Island in the Sky (1953 film)

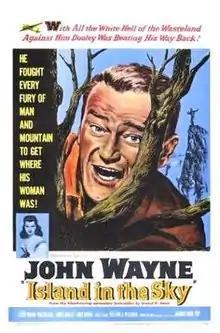
Theatrical release poster

Island in the Sky is a 1953 American aviation adventure drama film written by Ernest K. Gann based on his 1944 novel of the same name, directed by William A. Wellman and starring and coproduced by John Wayne. Because of its realistic depiction of an actual aircraft crash, some consider the film as among the classic aviation films. The film also features Andy Devine, Lloyd Nolan, James Arness and Paul Fix.